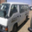
Label: bus